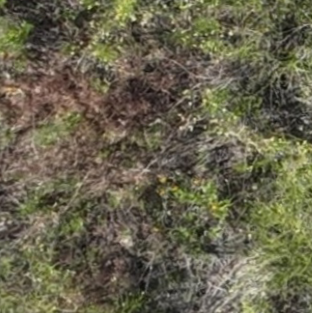
Month: july